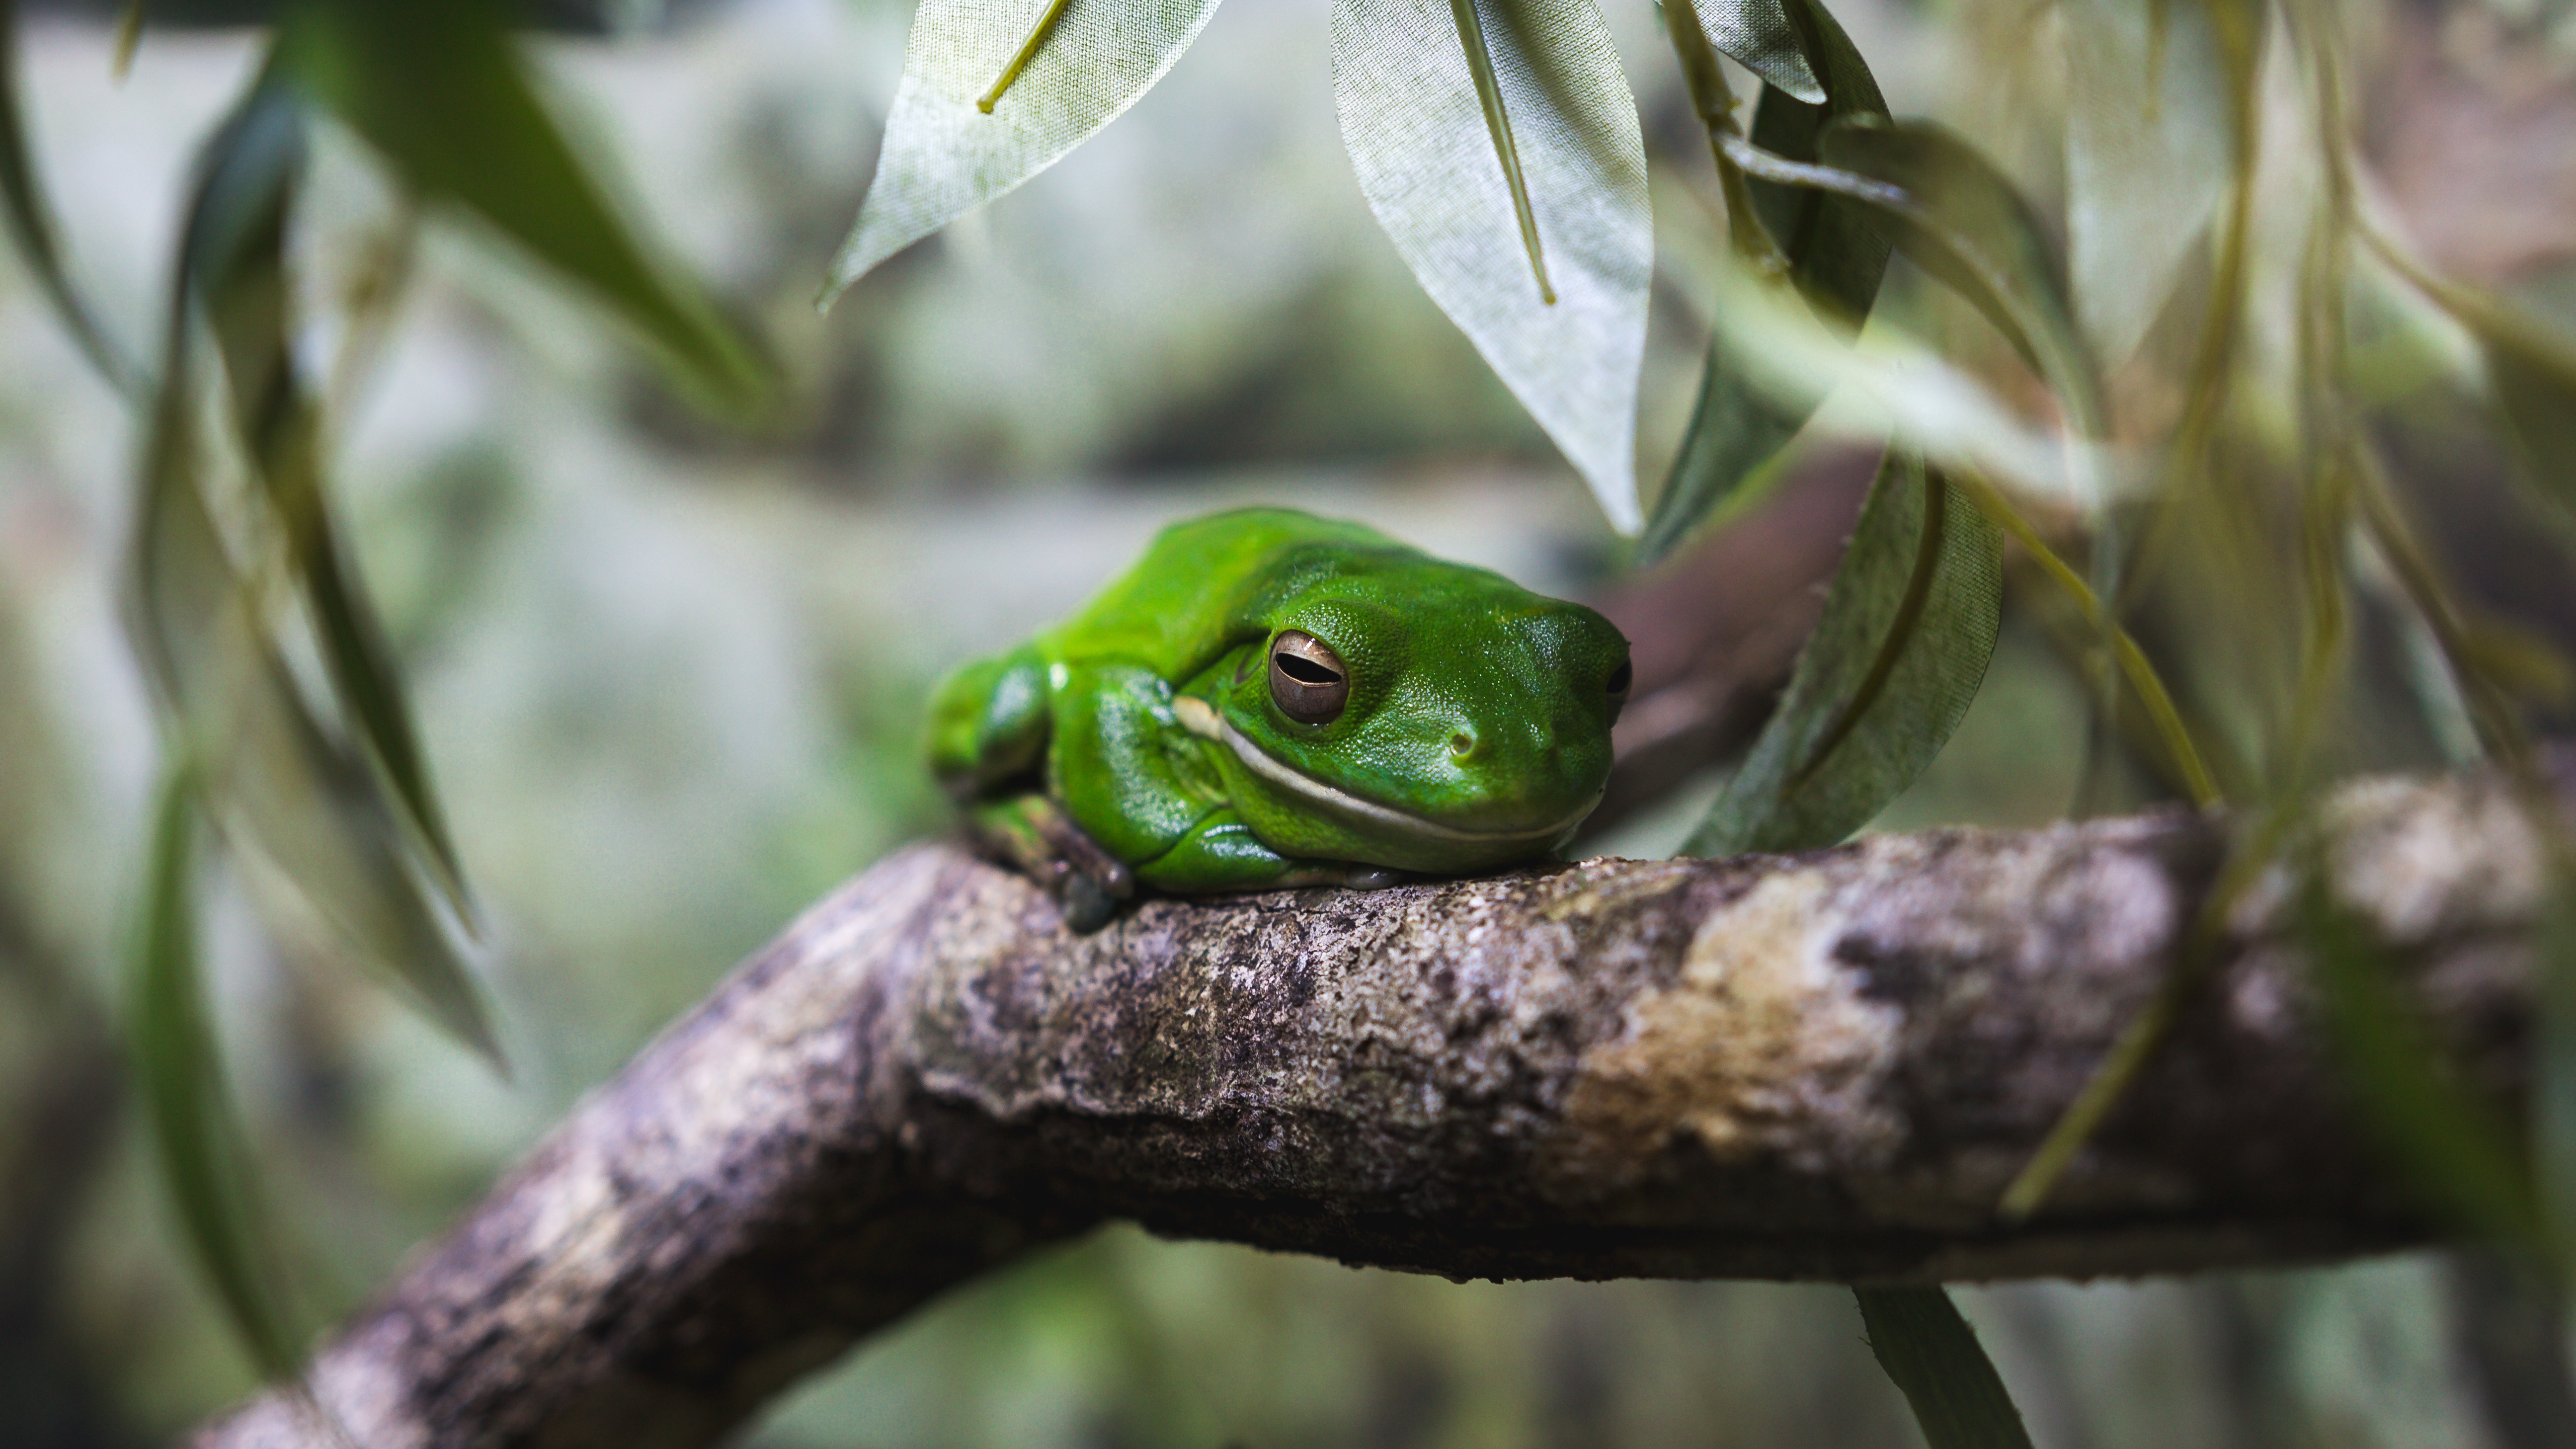
nature, branch, flower, wildlife, green, botany, frog, amphibian, fauna, tree frog, close up, vertebrate, macro photography, ranidae